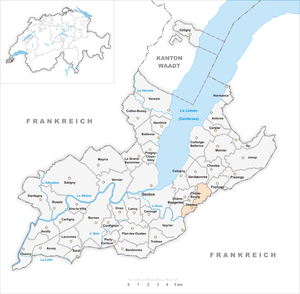
Thônex est une commune suisse du canton de Genève.